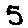
Label: 5